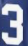
Number: 3